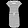
Label: Dress